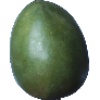
Label: mango